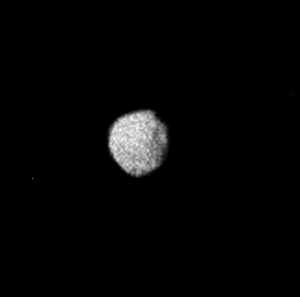
Puck (måne)
Puck er en af planeten Uranus' måner: Den blev opdaget den 30. december 1985 ud fra billeder taget af rumsonden Voyager 2, og fik lige efter opdagelsen den midlertidige betegnelse S/1985 U 1. Senere har den Internationale Astronomiske Union vedtaget at opkalde den efter Puck fra William Shakespeares skuespil En skærsommernatsdrøm. Månen Puck kendes desuden også under betegnelsen Uranus XV.